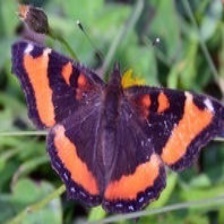
Species: MILBERTS TORTOISESHELL
Butterfly family (ImageNet category): admiral